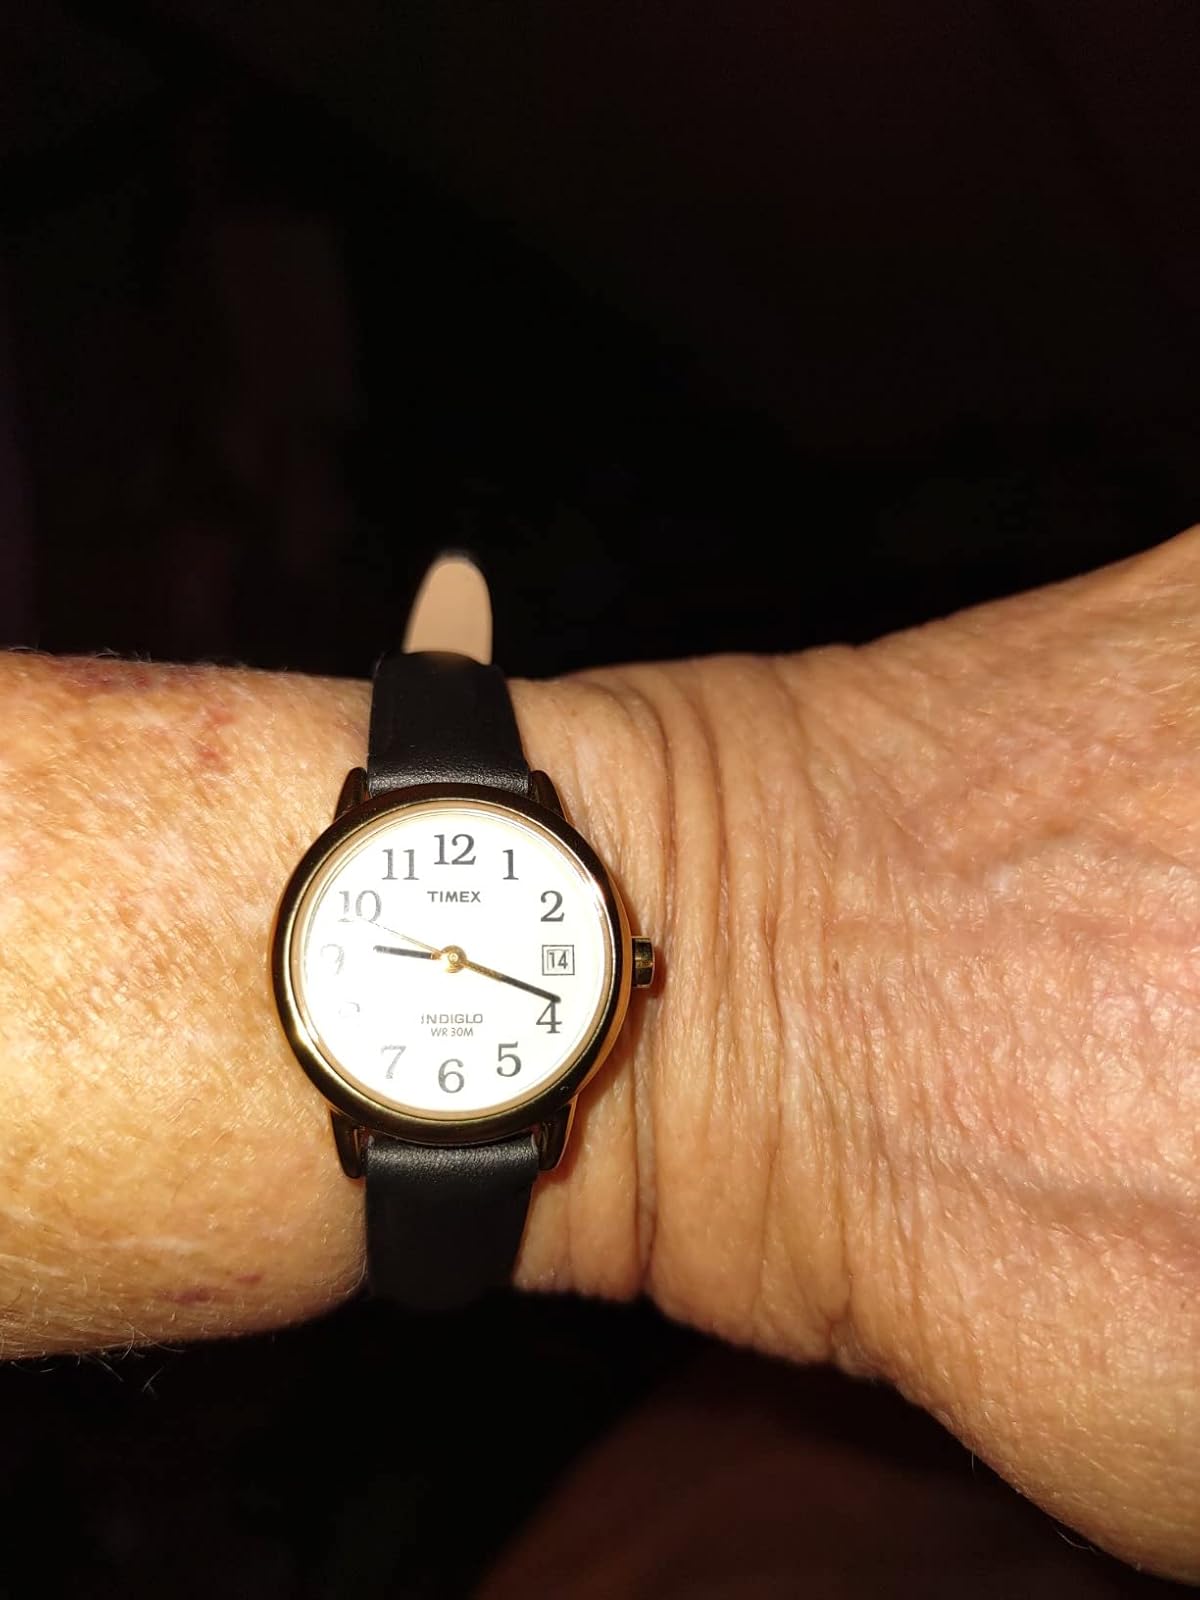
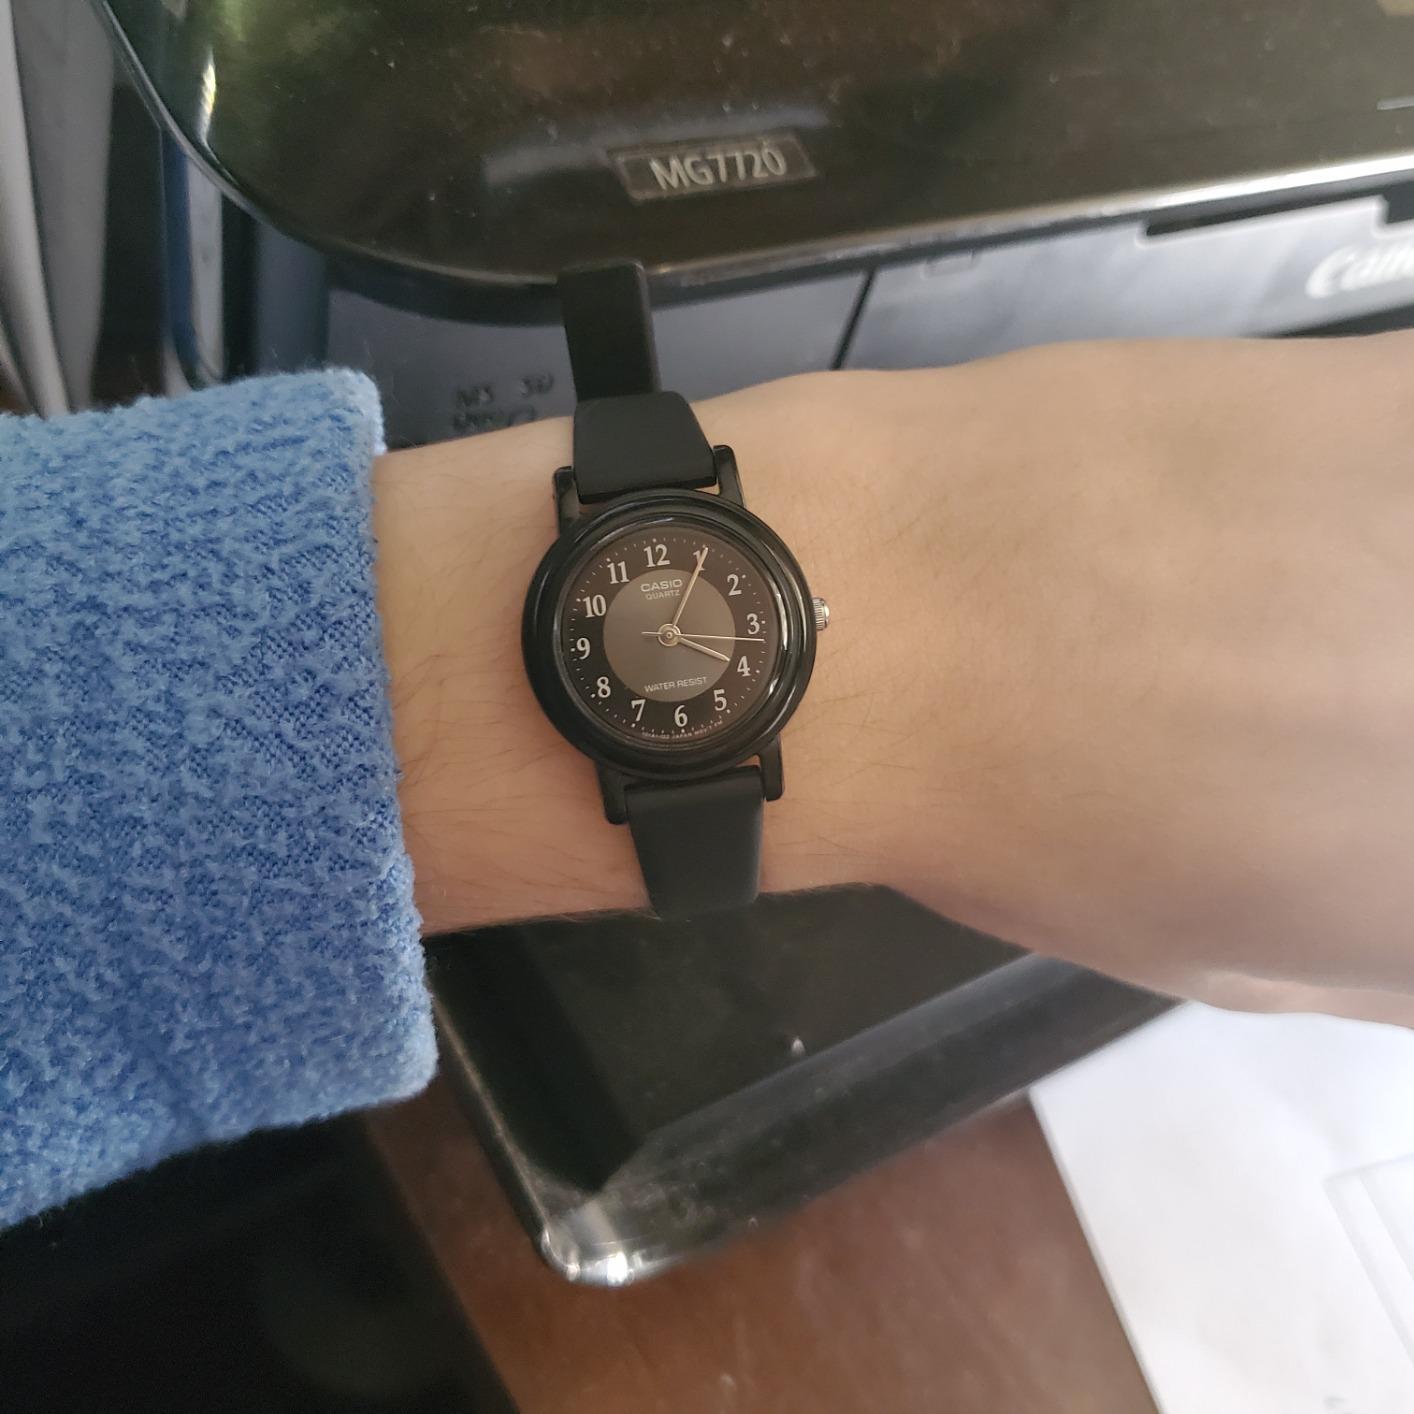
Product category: accessories_watch
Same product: no